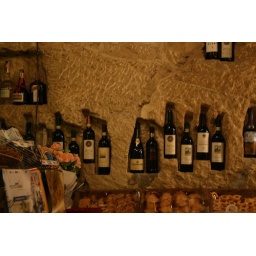
wine bottles in the wall